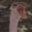
Label: bird